Póvoa de Varzim

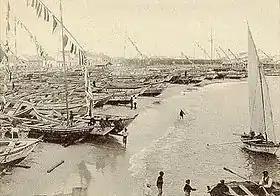
Poveiro boats in the Port of Póvoa de Varzim; the dispute between the fief's overlords and the Portuguese kings led to the establishment of the municipality in 1308.

With the fall of the Roman Empire, Suebi populations established themselves in the countryside. It was first mentioned on 26 March 953 during the rule of Mumadona Dias, Countess of Portugal. The region was attacked by the Vikings in the 960s, by the Moors in 997 and again by Norman pirates in 1015–1016. Hints indicate a Norse settlement in Villa Euracini after those invasions. During the Middle Ages, the name "Euracini" evolved to "Uracini", "Vracini", "Veracini", "Verazini", "Verazim", "Varazim" and, eventually, Varzim.